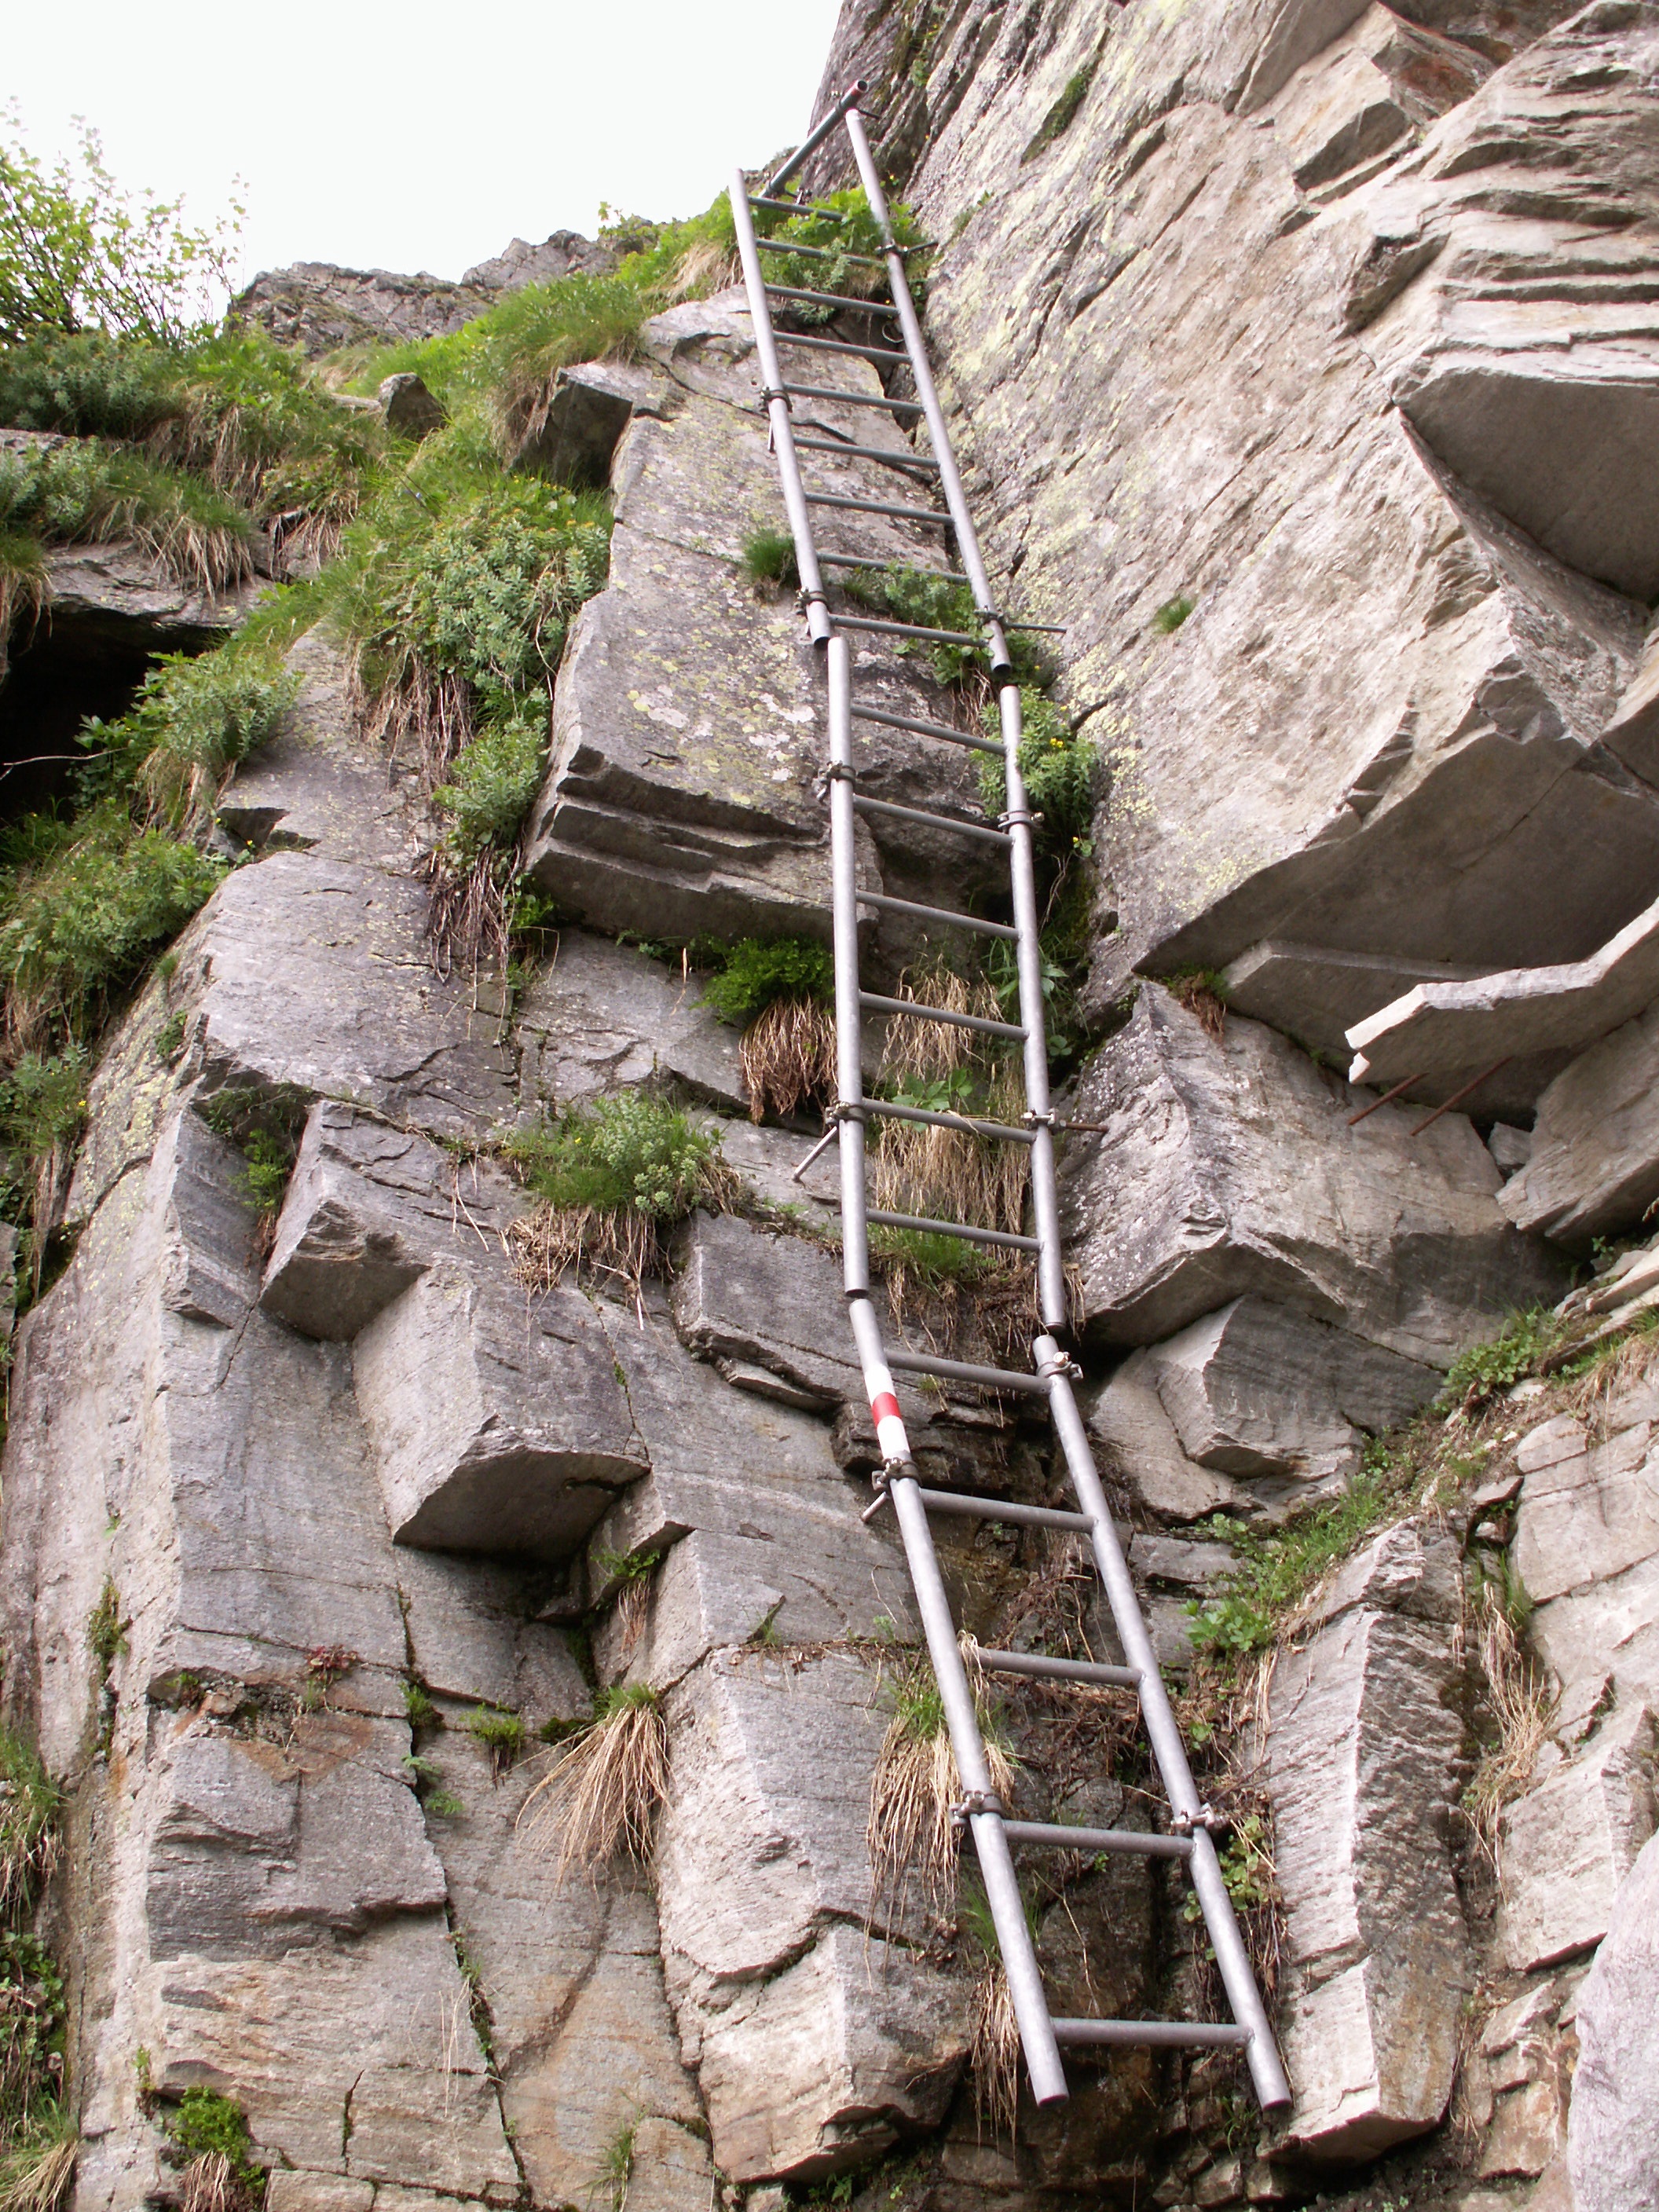
rock, trail, adventure, recreation, jungle, rock climbing, terrain, geology, sports, head, switzerland, granite, outdoor recreation, calancatal